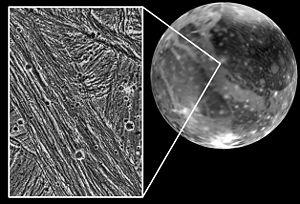
Sulcus est un mot d'origine latine désignant un sillon, un fossé, un pli ou une ride. Il est utilisé sur la planète Mars, sur le satellite Ganymède de la planète Jupiter, sur le satellite Encelade de la planète Saturne, sur le satellite Miranda de la planète Uranus et sur le satellite Triton de la planète Neptune pour décrire des sillons et des rides plus ou moins parallèles qui apparaissent sur des terrains plissés.
Le sillon d'Uruk est un sillon de 2 200 km de diamètre situé sur Ganymède. Il a été nommé en référence à Uruk, cité sumérienne dirigée par Gilgamesh.